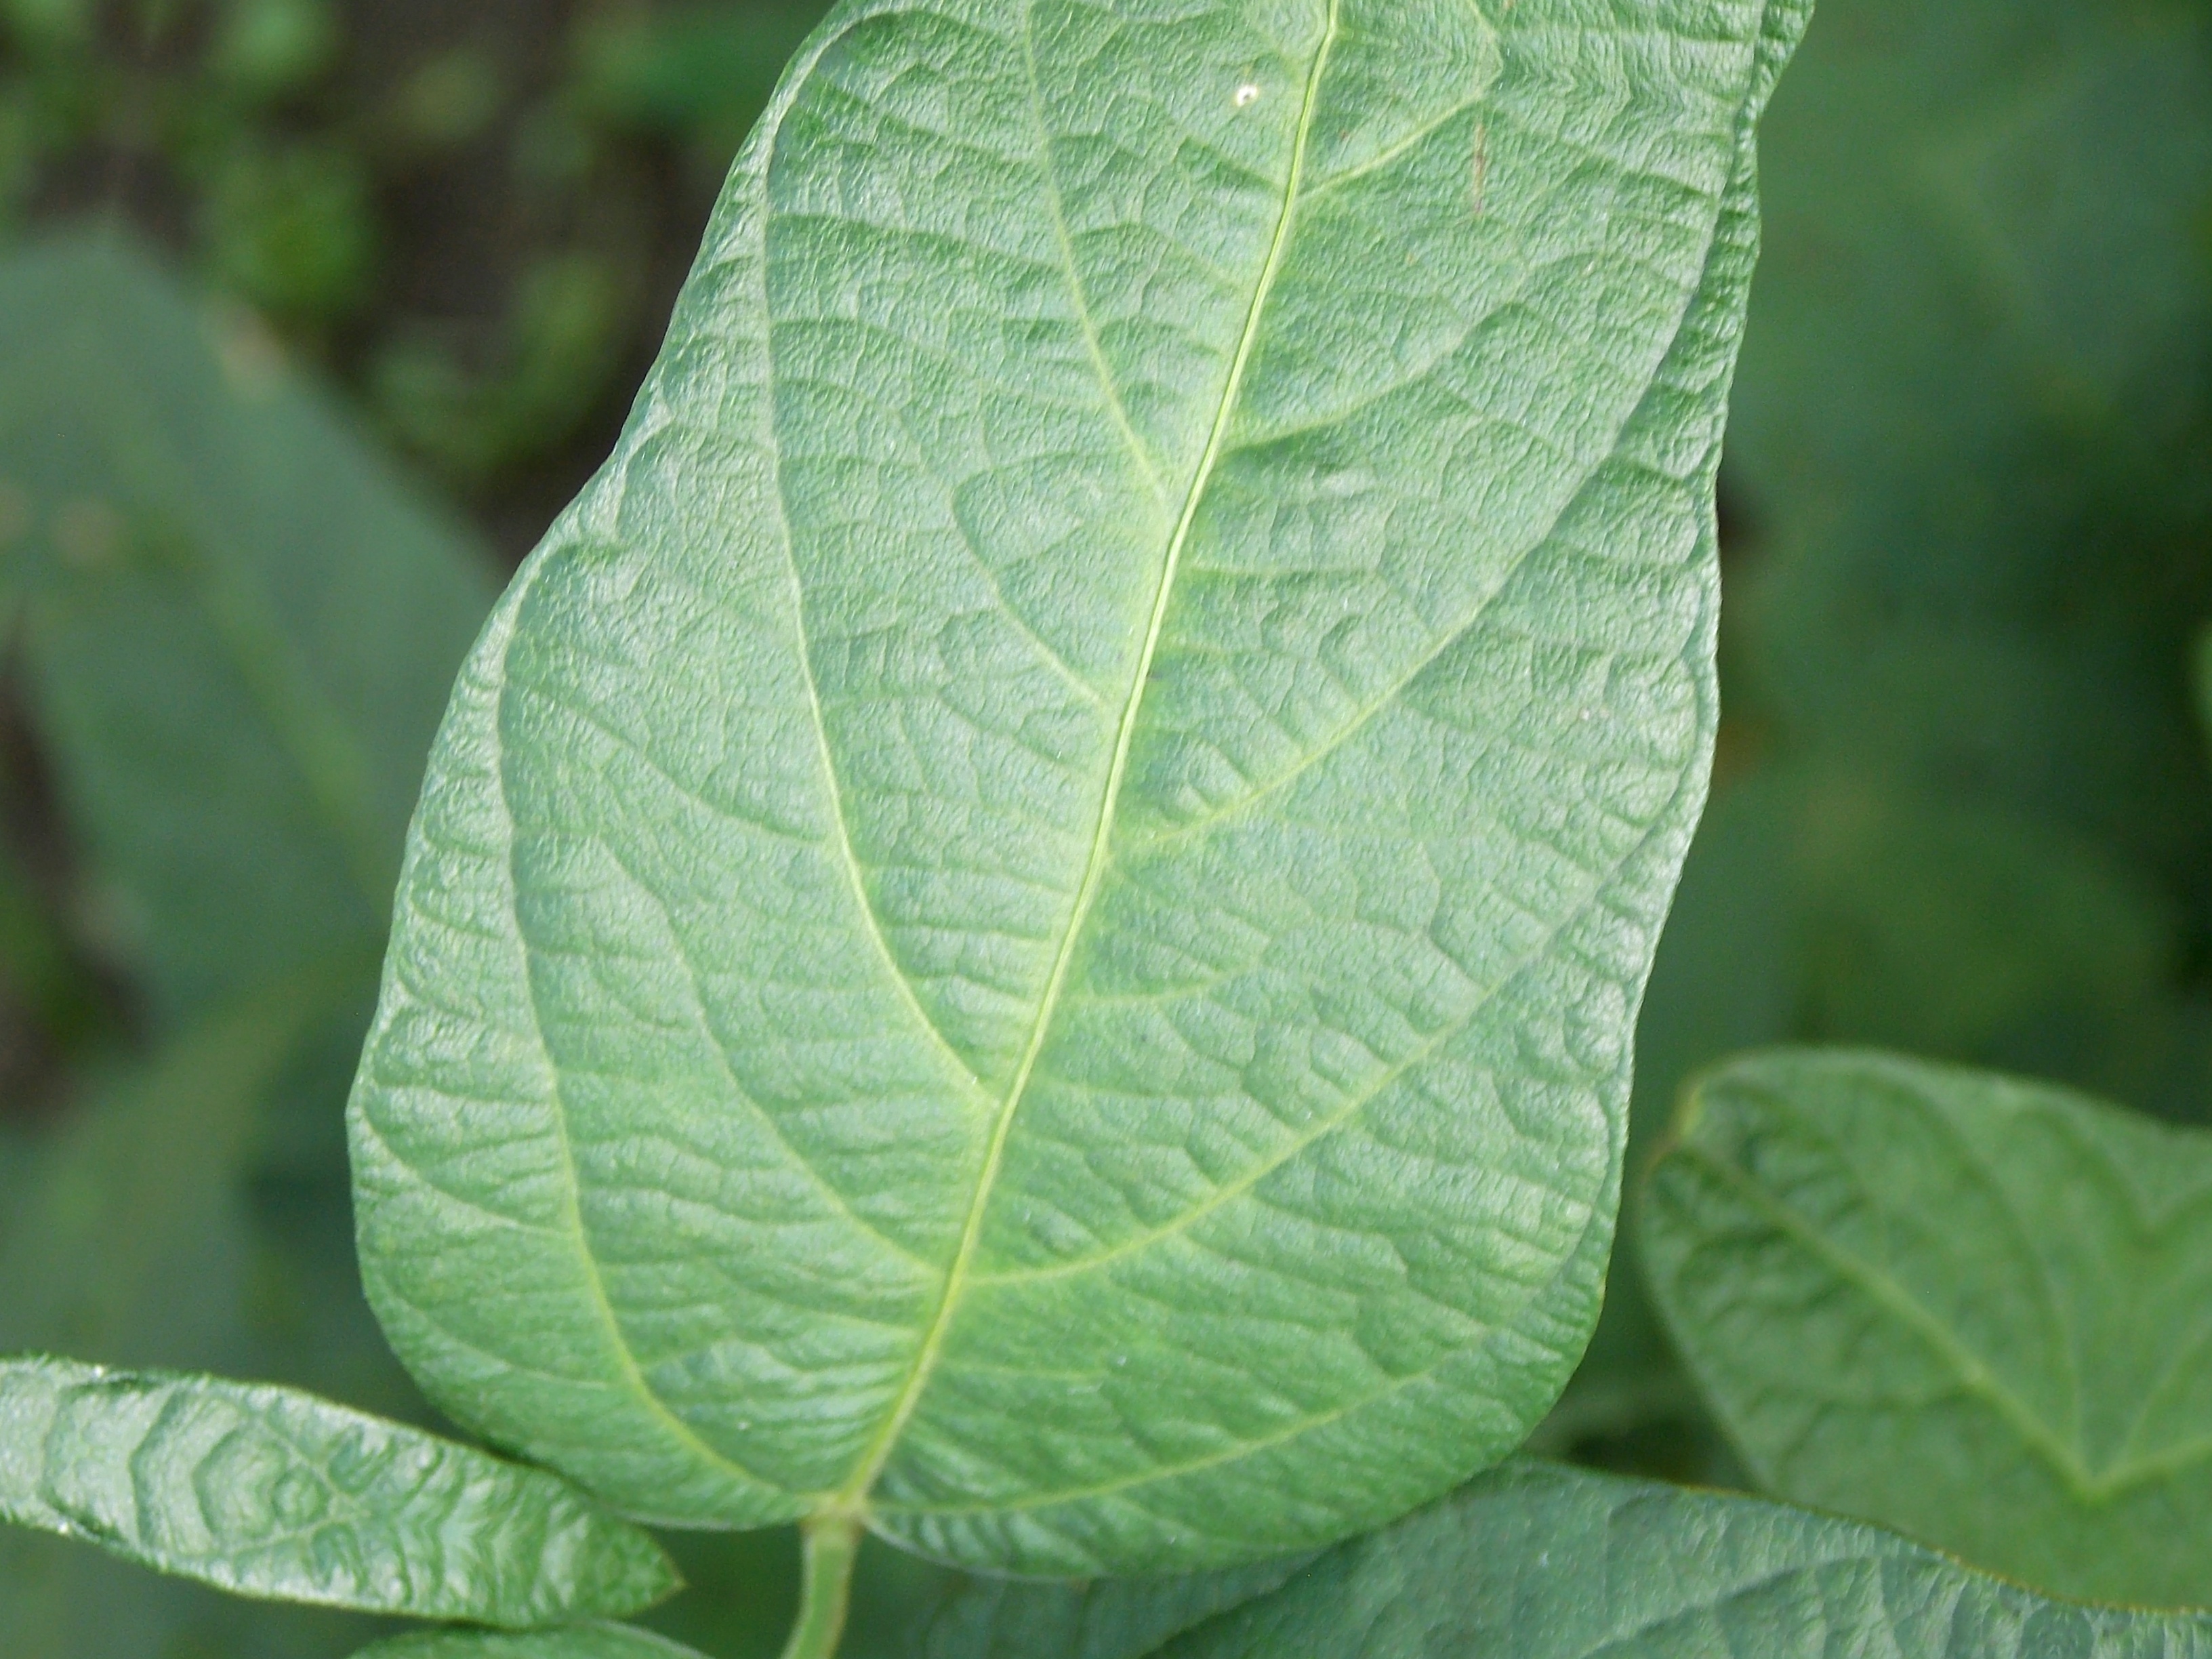
Label: Healthy